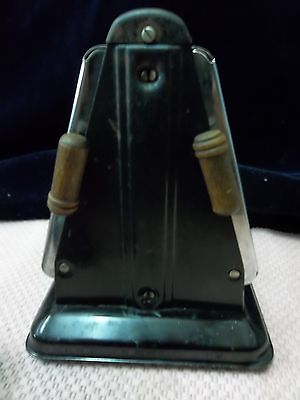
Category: toaster